Iloilo Convention Center

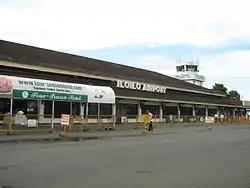
Mandurriao Airport in 2006

Iloilo's former airport, Manduriao Airport, occupied the site from 1937 until late 2011 (the airport itself ceased operations in June 2007). In the 1990s, Mandurriao Airport was plagued with a myriad of problems such as outdated facilities and amenities, poor passenger comfort, operation limitations due to many obstacles, and limited expandability. The airport complex likewise was located directly alongside major city thoroughfares, in particular the city's main highway, the Tomas Confesor Highway, which complicated the flow of traffic in and around the area. At one point, the Civil Aviation Authority of the Philippines, then known as "Philippine Air Transportation Office", which was already having difficulty managing vehicular traffic around the airport, proposed banning cargo and delivery trucks from passing through the road in front of the terminal building. However, the city government did not respond. This prompted authorities to have a new airport built outside Iloilo City, eventually selecting the municipality of Cabatuan for the new airport. The site of Iloilo International Airport is close to Barangay Tiring, where a World War II airfield formerly stood.